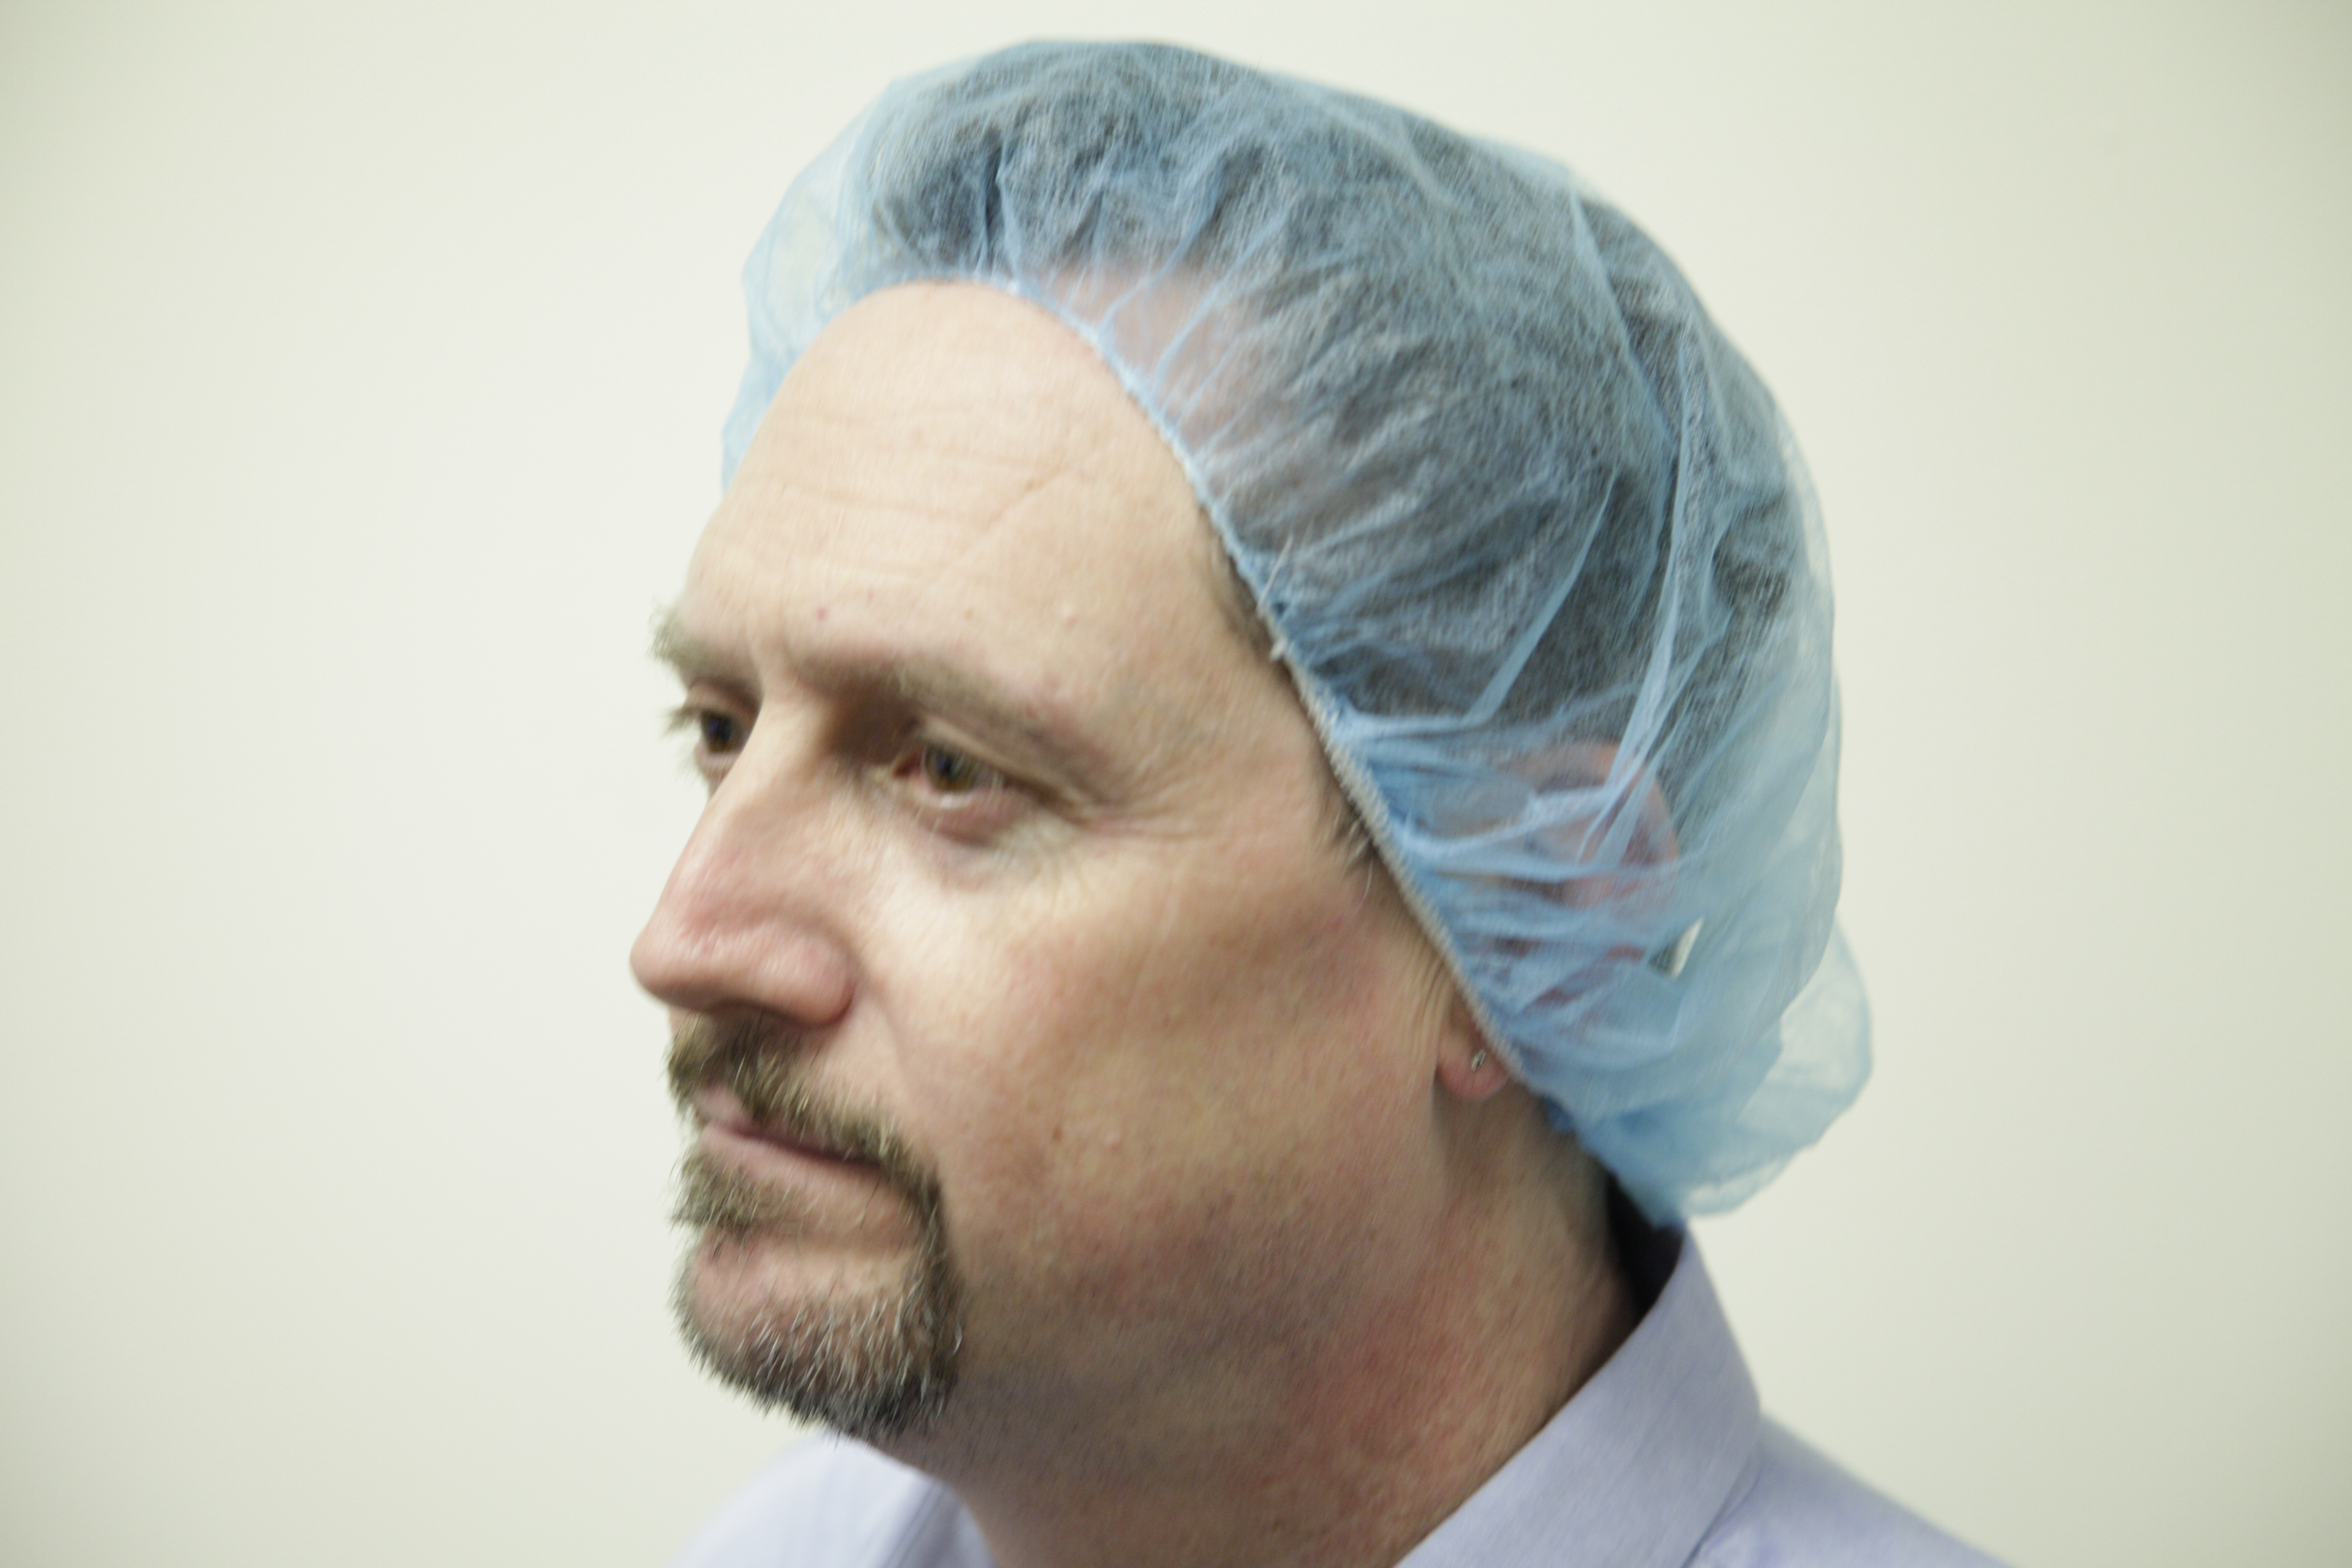
Image of a medical bouffant cap from QuickMedical.com. Medical bouffant caps are used by medical professionals, physical therapists, trainers, and aestheticians to protect against the spread of infection.
Specialty: infectious disease
Finding: infect
Diagnosis: infect
Image credit: MidniteMoonlite